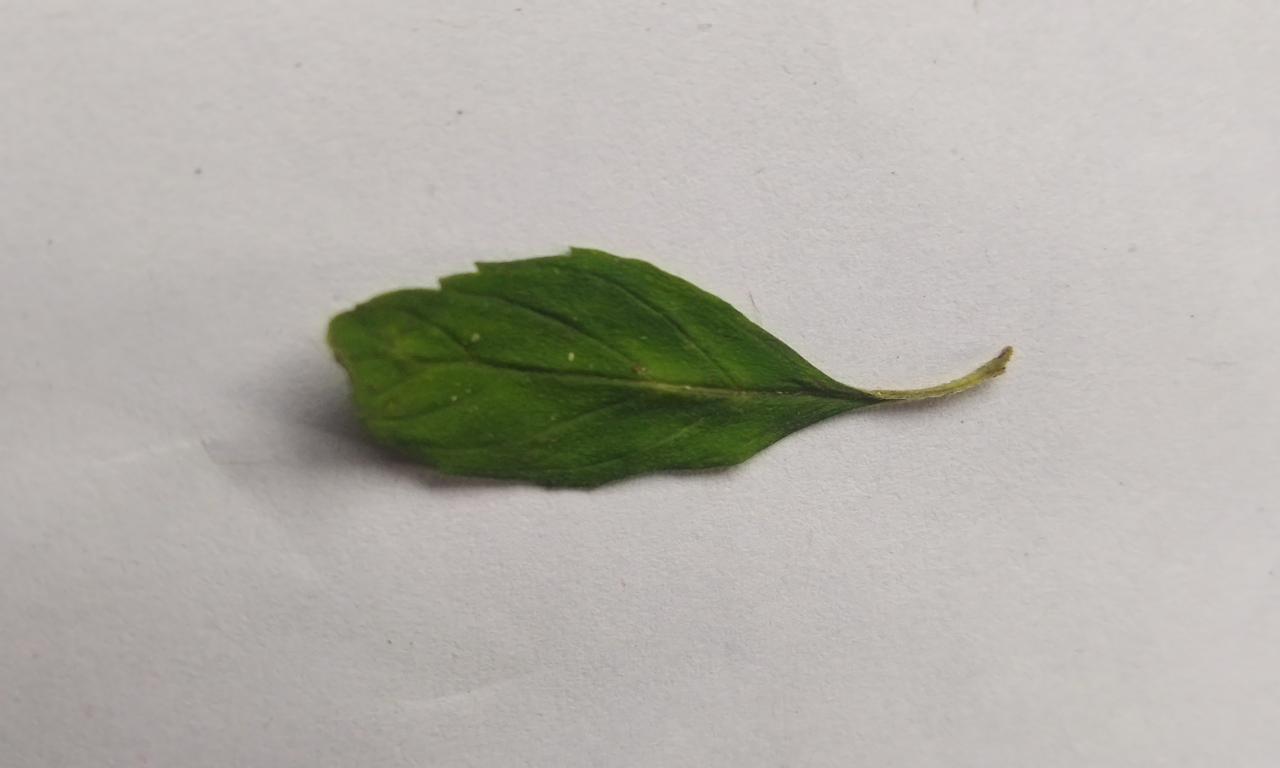
Label: Fresh